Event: Nepal Earthquake
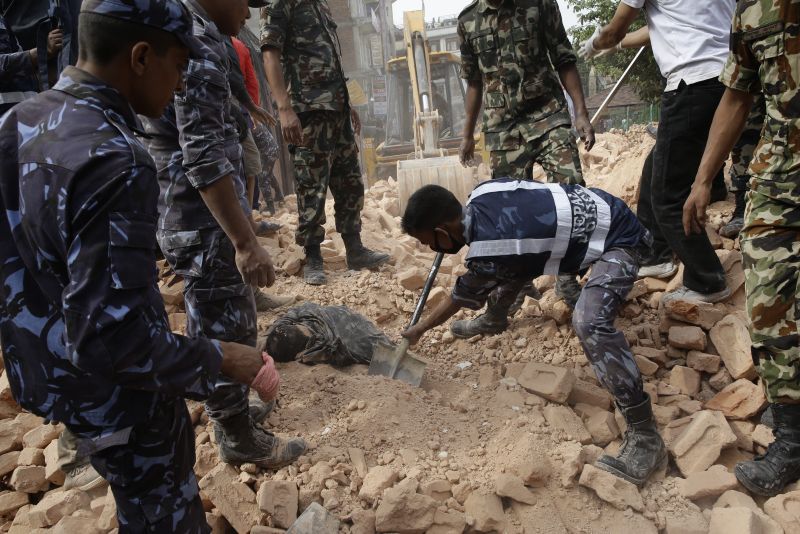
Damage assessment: damage